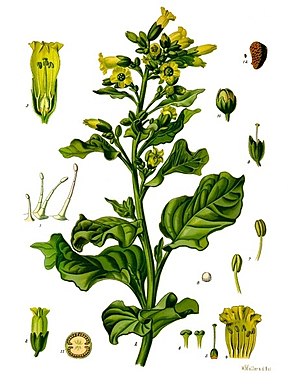
Bondetobak
Bonde-tobak
Bondetobak er en plante i natskyggefamilien. Planten er flerårig og bliver op til 80 cm høj. Den er som de andre Nicotiana kendt for at deres blomst udsender dufte i skumringen, her tiltrækker mange natsværmere, heriblandt aftensværmere.